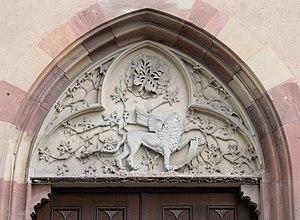
Alsace, Bas-Rhin, Église Saint-Jean de Strasbourg (PA00085027).Tympan d'un portail représentant le lion de St Marc, (ancien couvent St Marc).